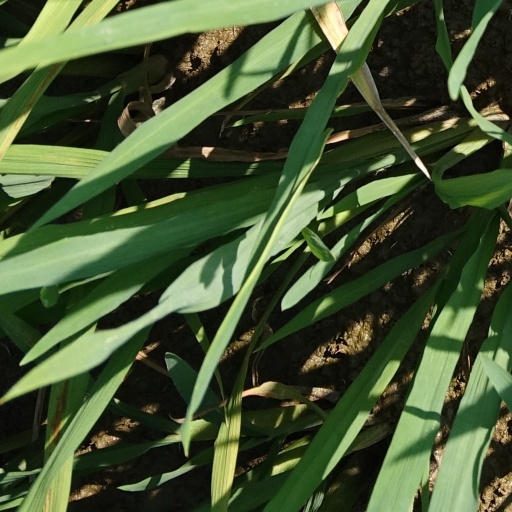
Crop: rice